Wonder Pot

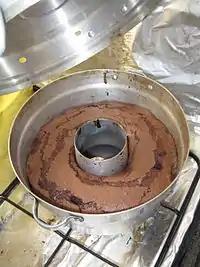
Chocolate cake baked in a Wonder Pot

Wonder Pot is an Israeli invention for baking on top of a gas stove rather than in an oven. It consists of three parts: an aluminium pot shaped like a Bundt pan except smooth-sided rather than fluted, a hooded cover perforated with venting holes, and a thick, round, slightly domed metal disc with a center hole that is placed between the pot and the flame.